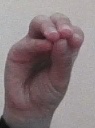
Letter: ha